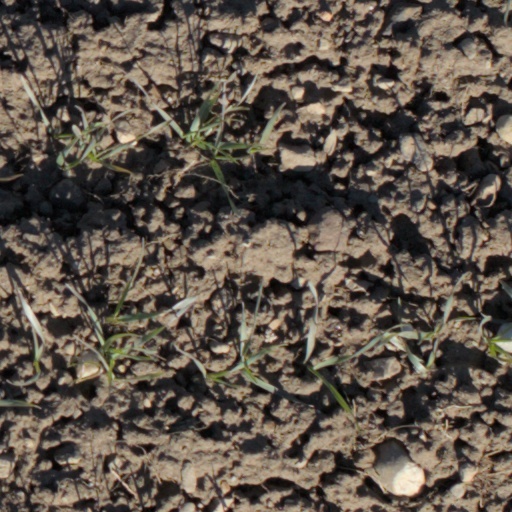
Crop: wheat